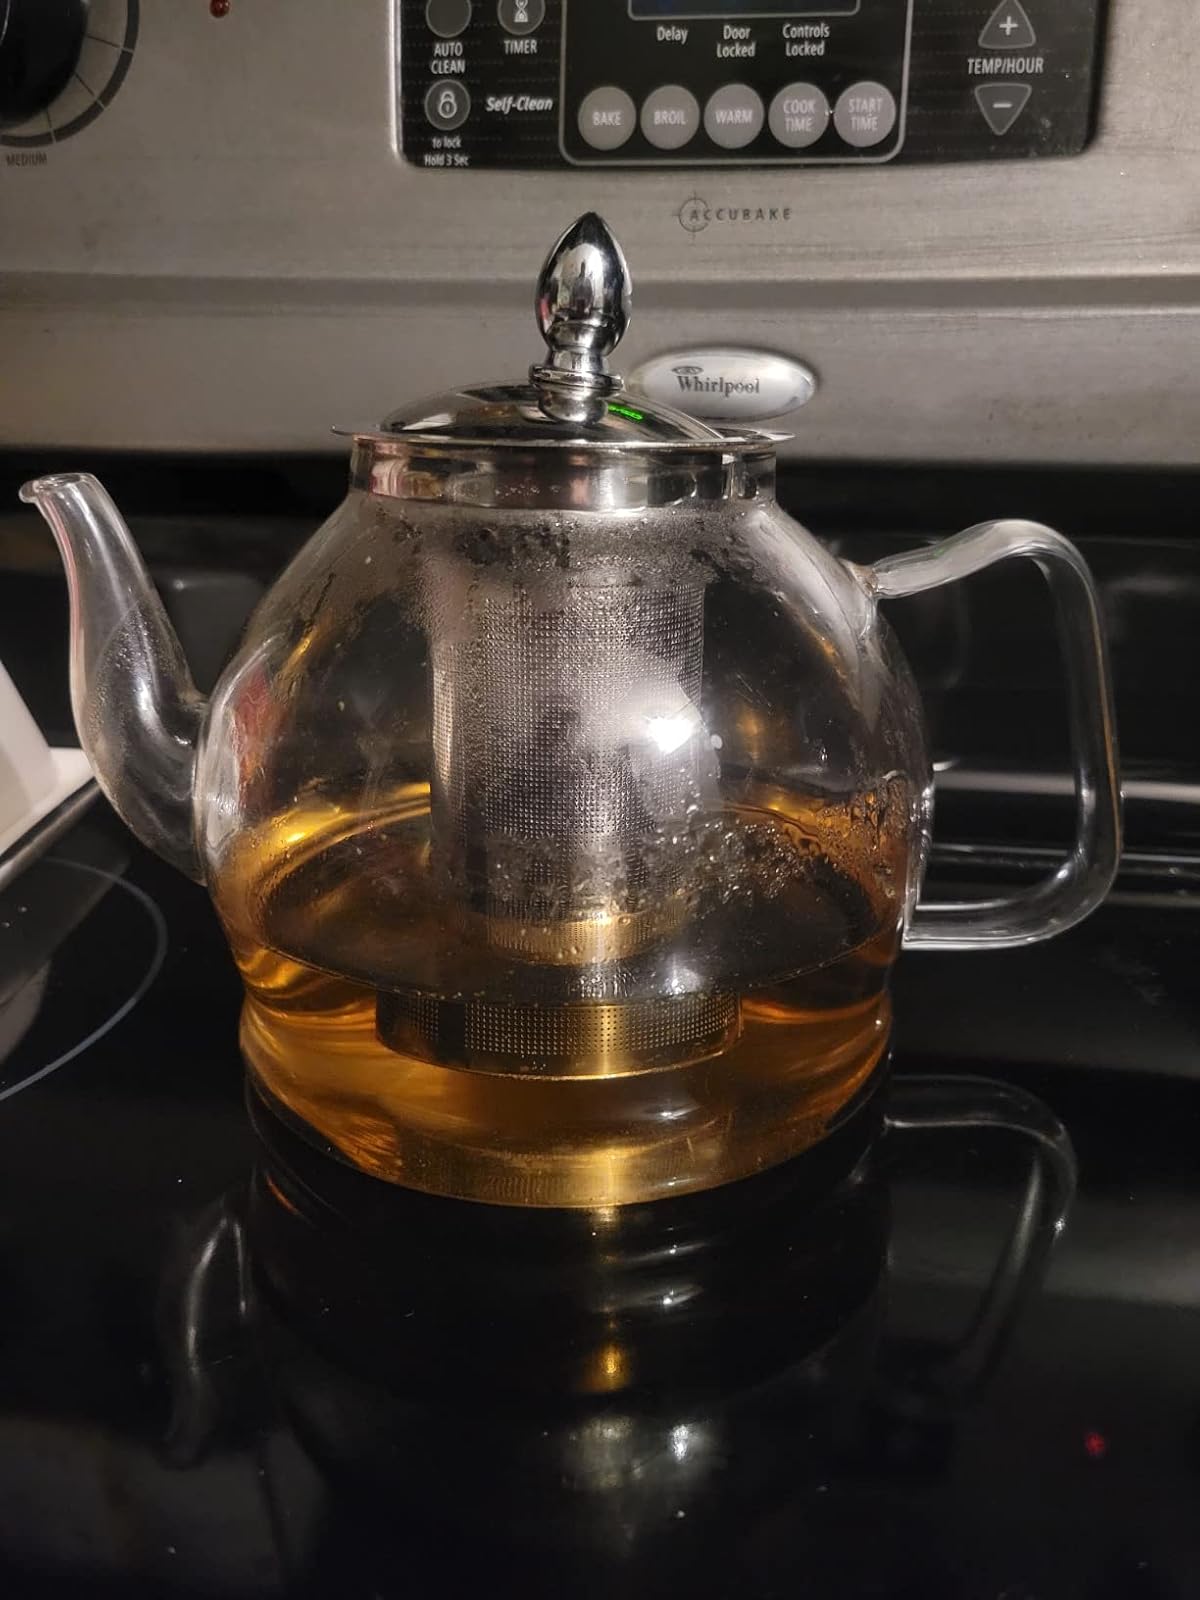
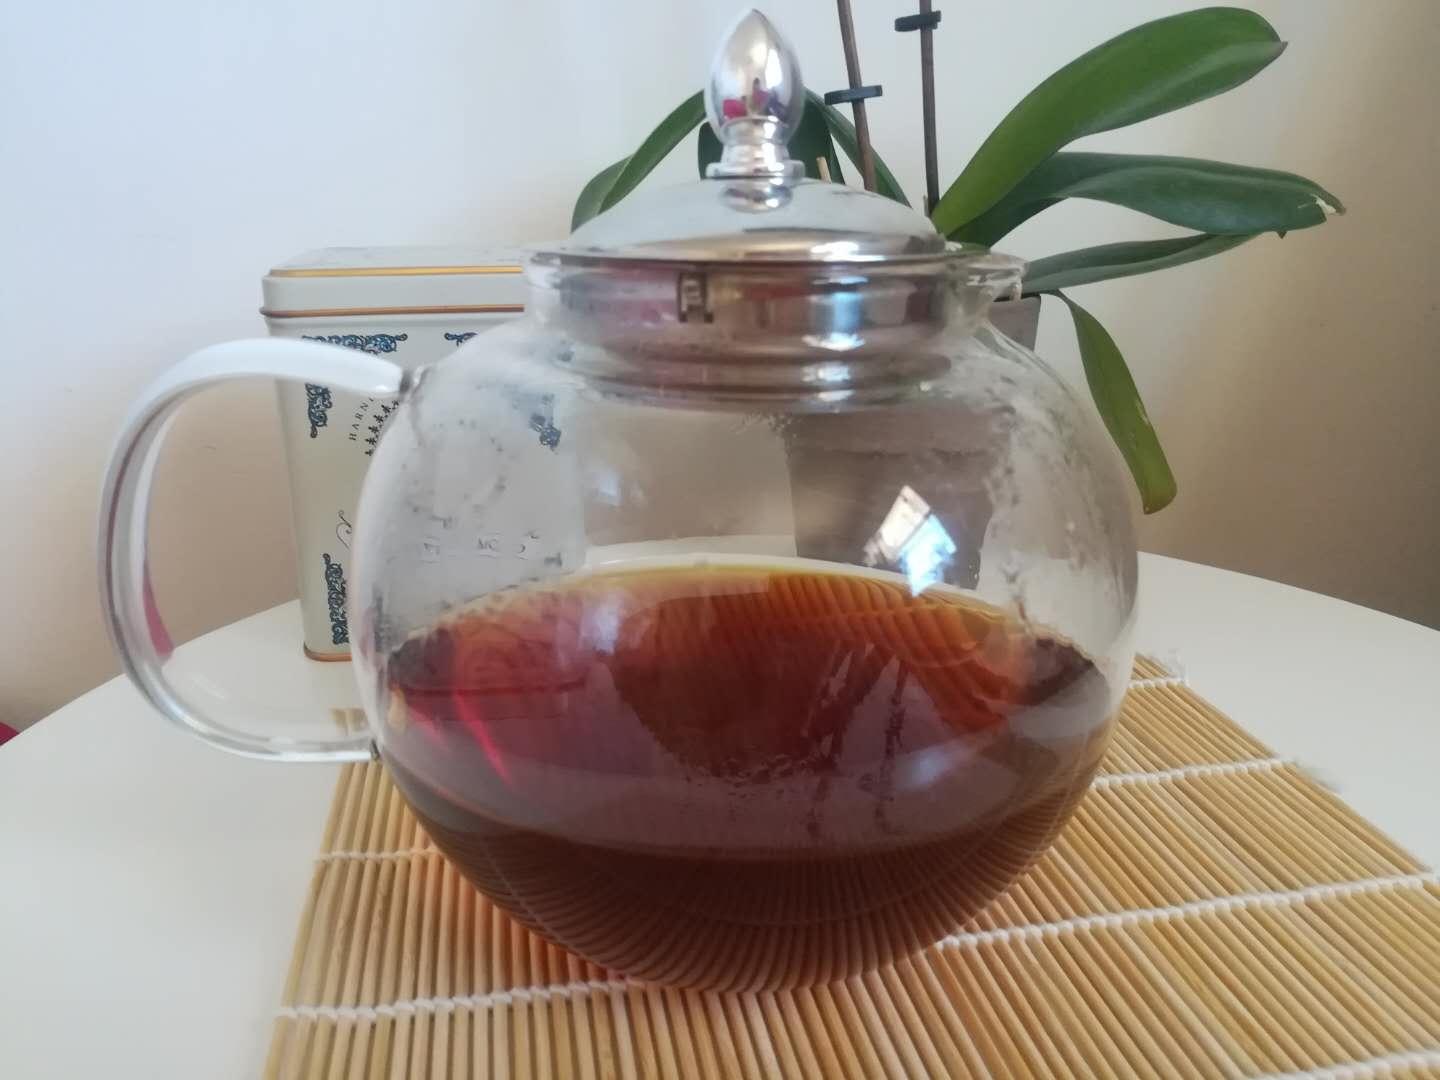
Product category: items_kettle
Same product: no